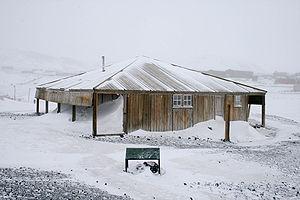
Discovery Hut est un camp de base construit en 1902, sur l'île de Ross en Antarctique, par Robert Falcon Scott lors de l'expédition Discovery. Il est situé à Hut Point sur le côté ouest de la péninsule de Hut Point qui borde le détroit de McMurdo. Il a été utilisé par plusieurs expéditions postérieures.